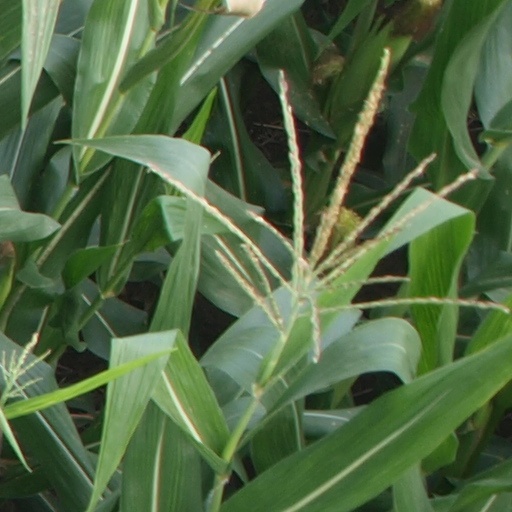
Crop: maize; corn